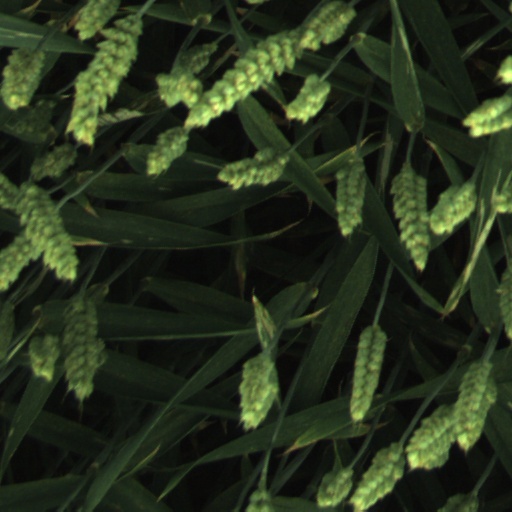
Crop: wheat